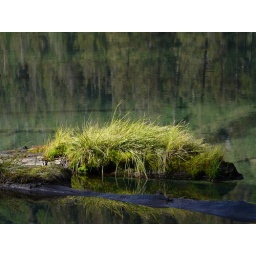
Moss and grass on a log in Myrtle lake